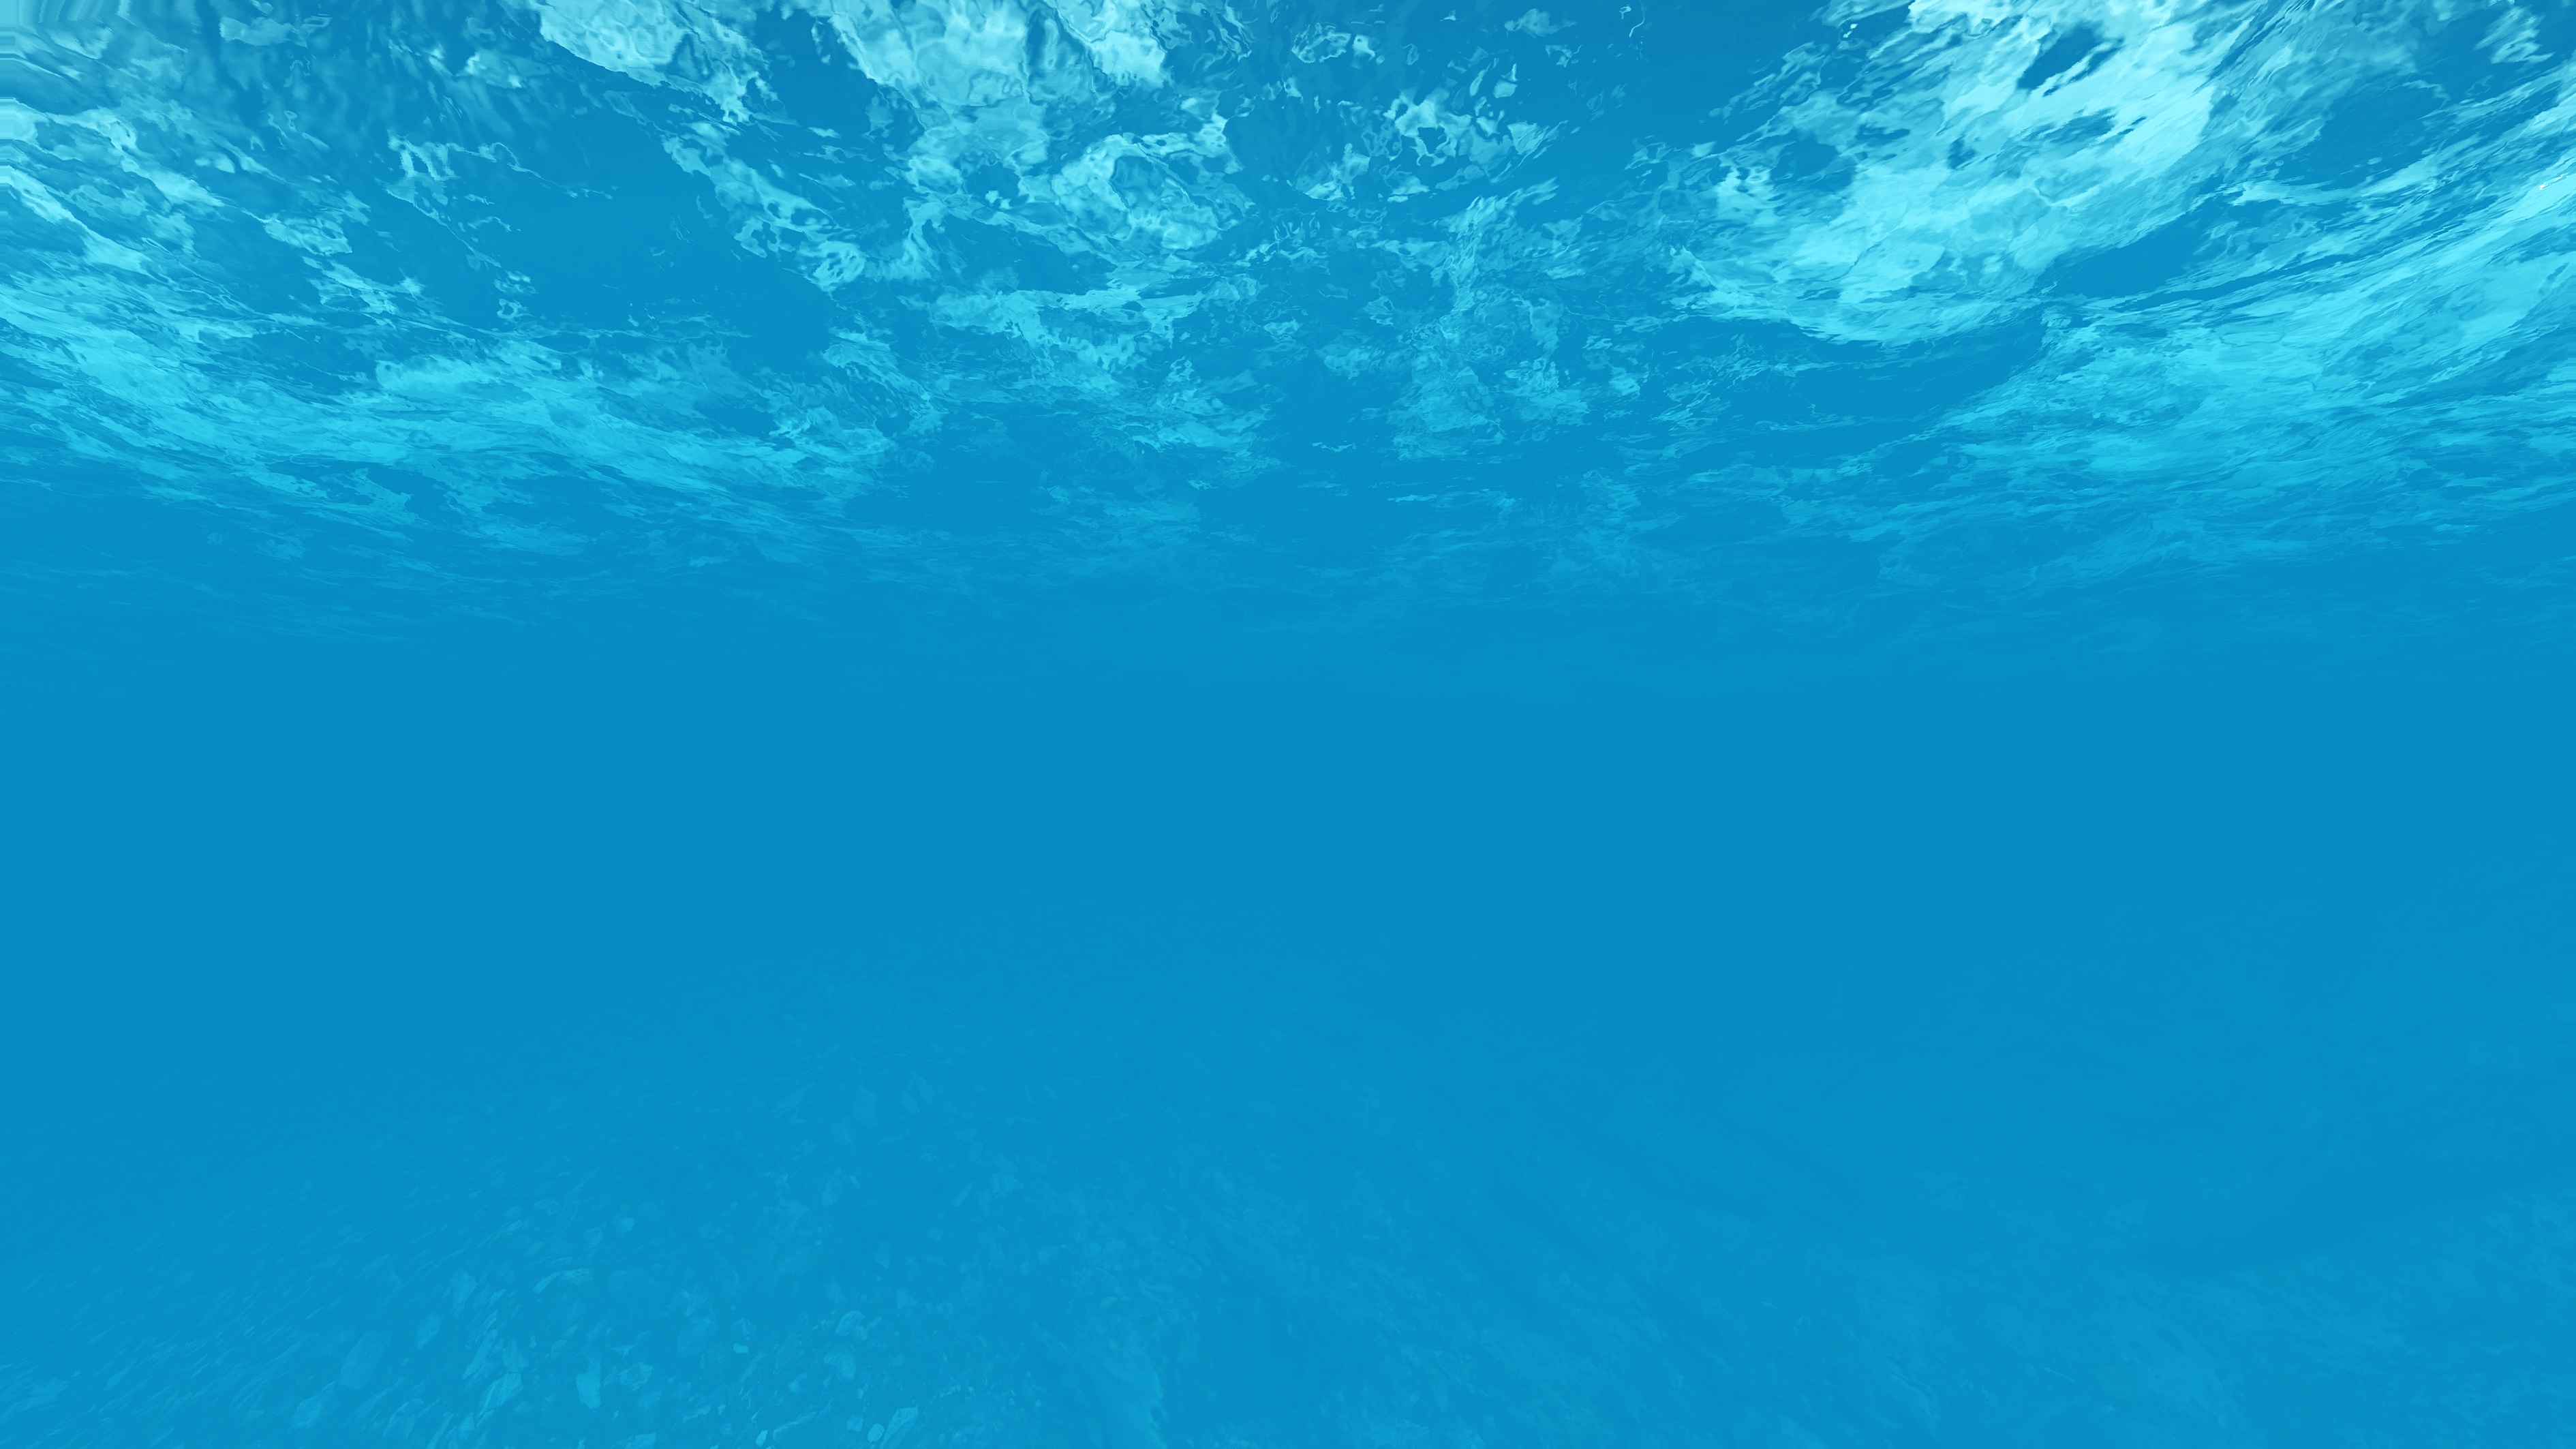
sea, ocean, wave, underwater, blue, hd, blue water, sea water, crystal clear, watermark, under the sea, big picture, wind wave